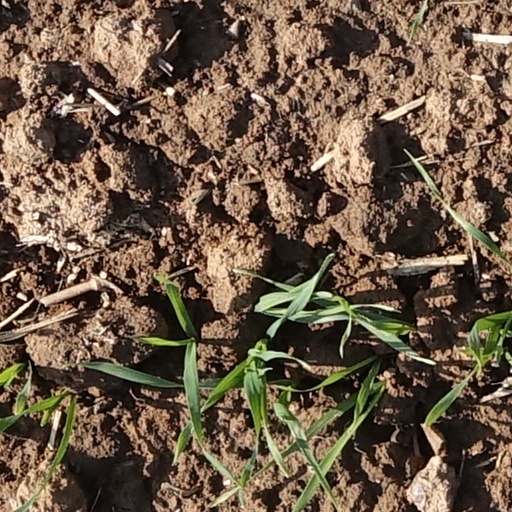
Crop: wheat